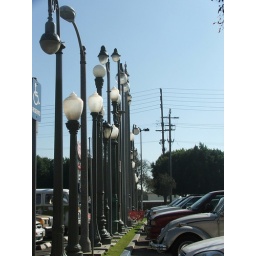
An 'exhibit' of a history of LA street lamps in a East Hollywood parking lot (of all places!)